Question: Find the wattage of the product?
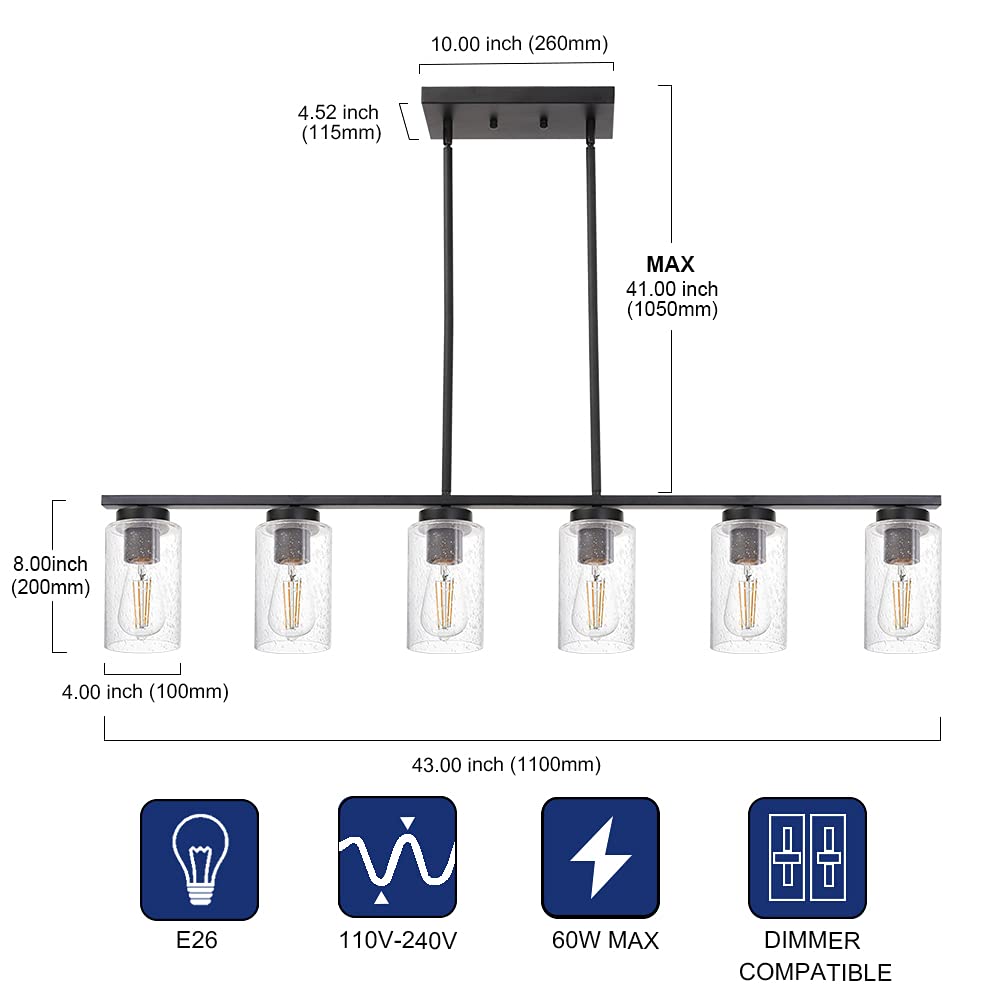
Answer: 60.0 watt